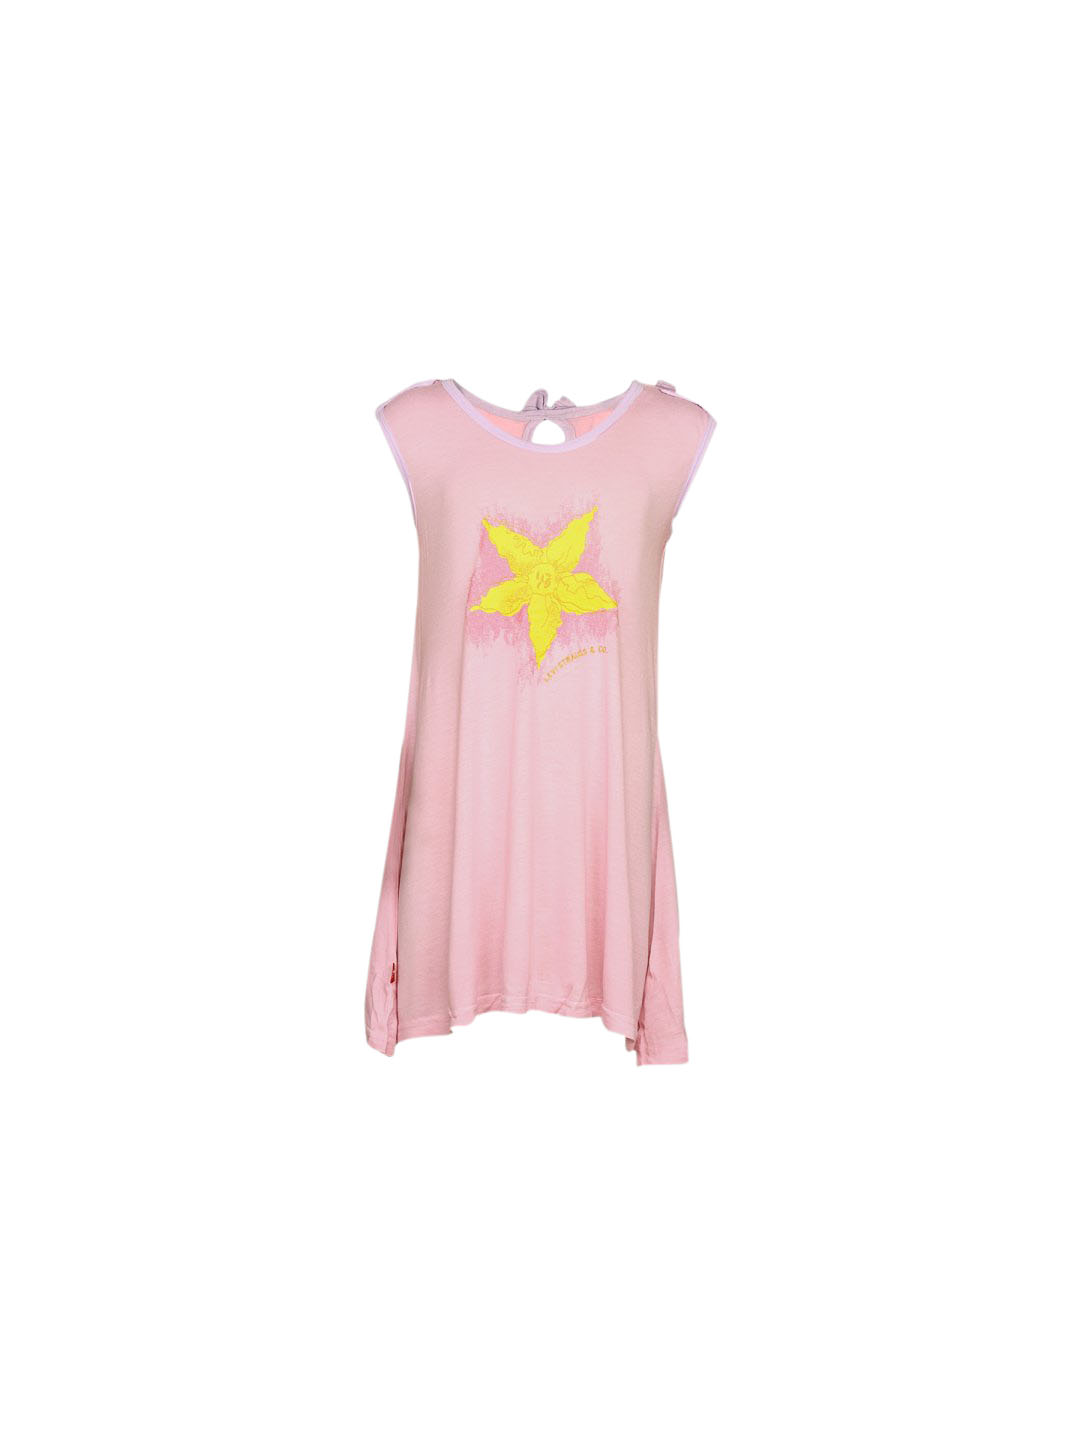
Levis Kids Girl's Denise Pink Teens Kidswear
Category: Apparel / Topwear / Tops
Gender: Women
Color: Pink
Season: Summer 2011
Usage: Casual